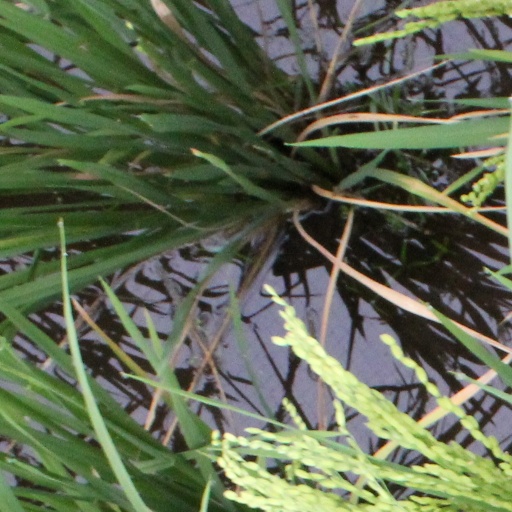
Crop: rice